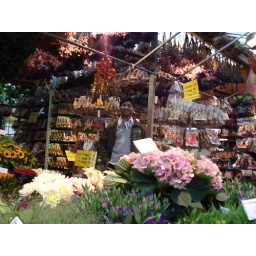
Famous flower market in Amsterdam